Sport stacking

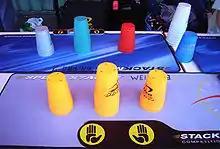
Sport stacking cups

Official sport stacking cups are specially designed to prevent sticking and to allow the competitor to go faster. The cups are reinforced with several ribs on the inside which separate the cups when they are nestled. The exterior is slightly textured to allow better grip. The insides are very smooth and slide past each other easily. The tops of the cups have 1–4 holes to allow ventilation so the cups do not stick. One special line of cups has cups without tops to further decrease air resistance.